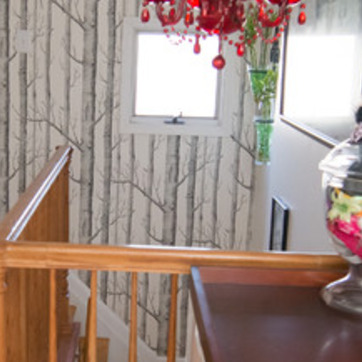
Material: wallpaper